Betuweroute

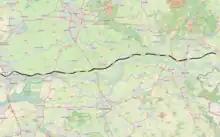
Map of the Betuweroute

In 1985 the Van Bonde Commission began to investigate the future of west–east transport. The main advocate of the proposed line was the then minister Neelie Kroes, later Commissioner in the European Union until 2014. In 1992 the German and Dutch governments signed the Treaty of Warnemünde, which addressed enhancing rail traffic and focused on the tracks from Amsterdam and Rotterdam to Duisburg. The original plan was for three branch rail lines towards Germany. The northern branch via Oldenzaal was abandoned in 1999 and the southern branch via Venlo was abandoned in 2004. Also in 2004, the courts forbade the construction of a large logistics centre near the village of Valburg.